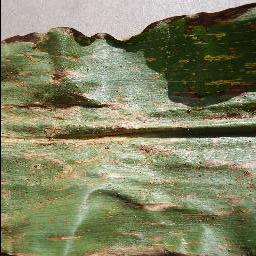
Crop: corn
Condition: (maize)_cercospora_spot_gray_spot